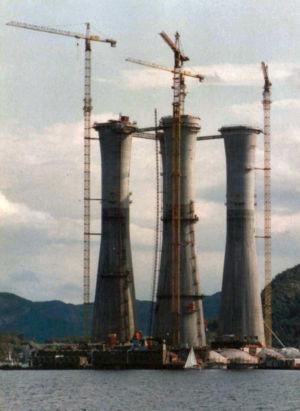
Une plate-forme gravitaire, est une plateforme utilisant le principe de la structure gravitaire comme support ; c'est-à-dire qu'on utilise le poids propre de l'ouvrage pour le maintenir en place et résister aux efforts.
La Plateforme Troll A est une gigantesque plateforme destinée à la production de gaz et une des constructions les plus complexes de l'histoire. Elle se situe sur le gisement de gaz Troll, le principal gisement norvégien, découvert en 1979 dans la région centre-est de la Mer du Nord.